Jesús Marcelo de los Santos

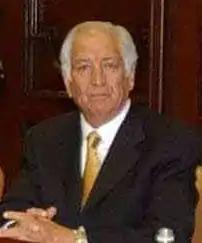

Jesús Marcelo de los Santos Fraga (born December 15, 1948) is a Mexican politician, member of the PAN party, and Governor of the state of San Luis Potosí (2003–2009).